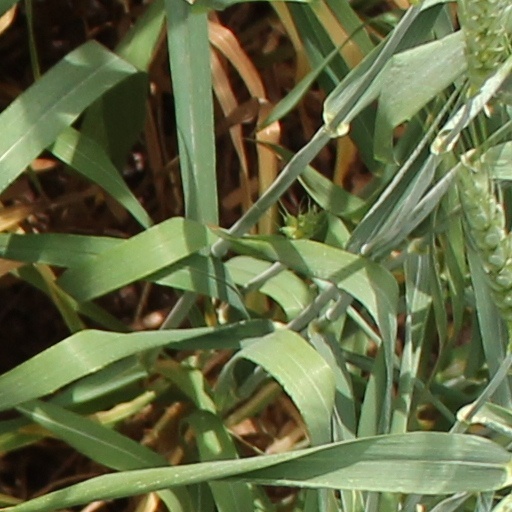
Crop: wheat